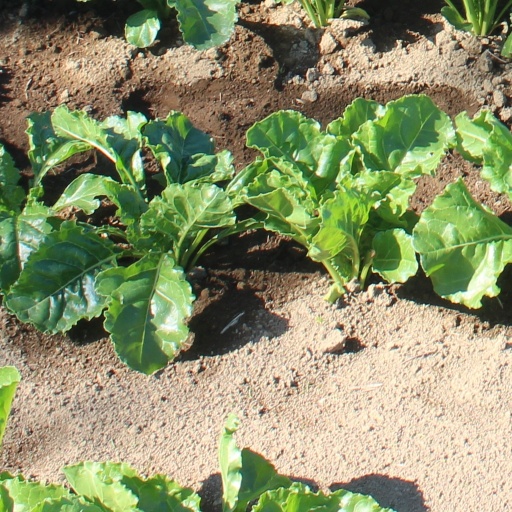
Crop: sugar beet